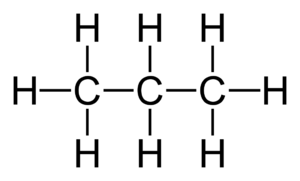
Les composés aliphatiques, sont les hydrocarbures à chaîne ouverte, et aussi ceux comprenant un ou plusieurs cycles non-aromatiques. Les composés aliphatiques peuvent être saturés, comme les paraffines et les alcanes, ou insaturés, comme les alcènes et les alcynes.